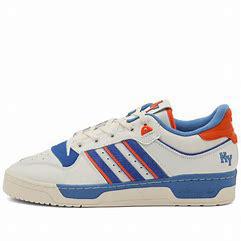
Brand: adidas
Model: Rivalry Skate